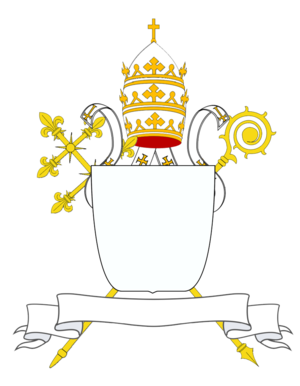
Le droit héraldique de l'Église catholique est fondé sur l'ordre hiérarchique de sa constitution. Tandis que le droit d'état de la noblesse, à l'origine des armoiries, était subordonné à l'exercice du métier des armes et à la naissance, le droit d'état de la hiérarchie est fondé sur l'exercice des charges ecclésiastiques et sur une consécration. La naissance ne joue aucun rôle décisif.